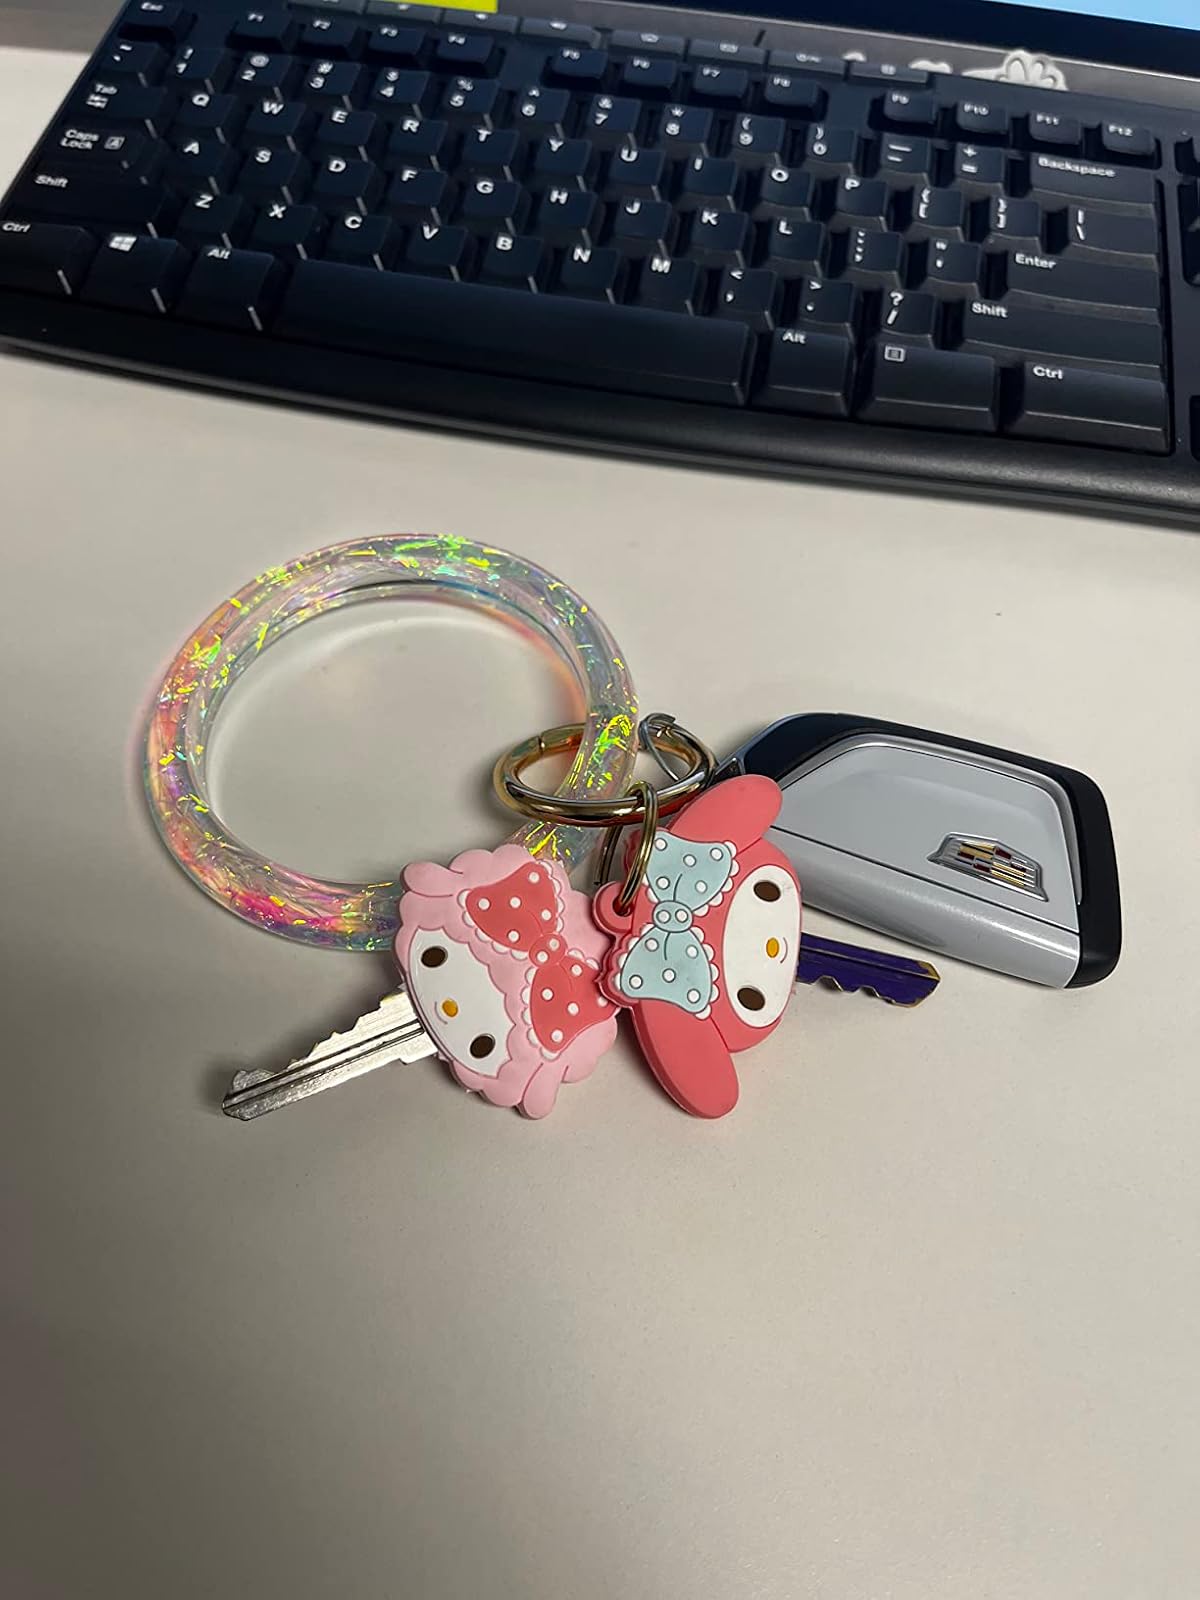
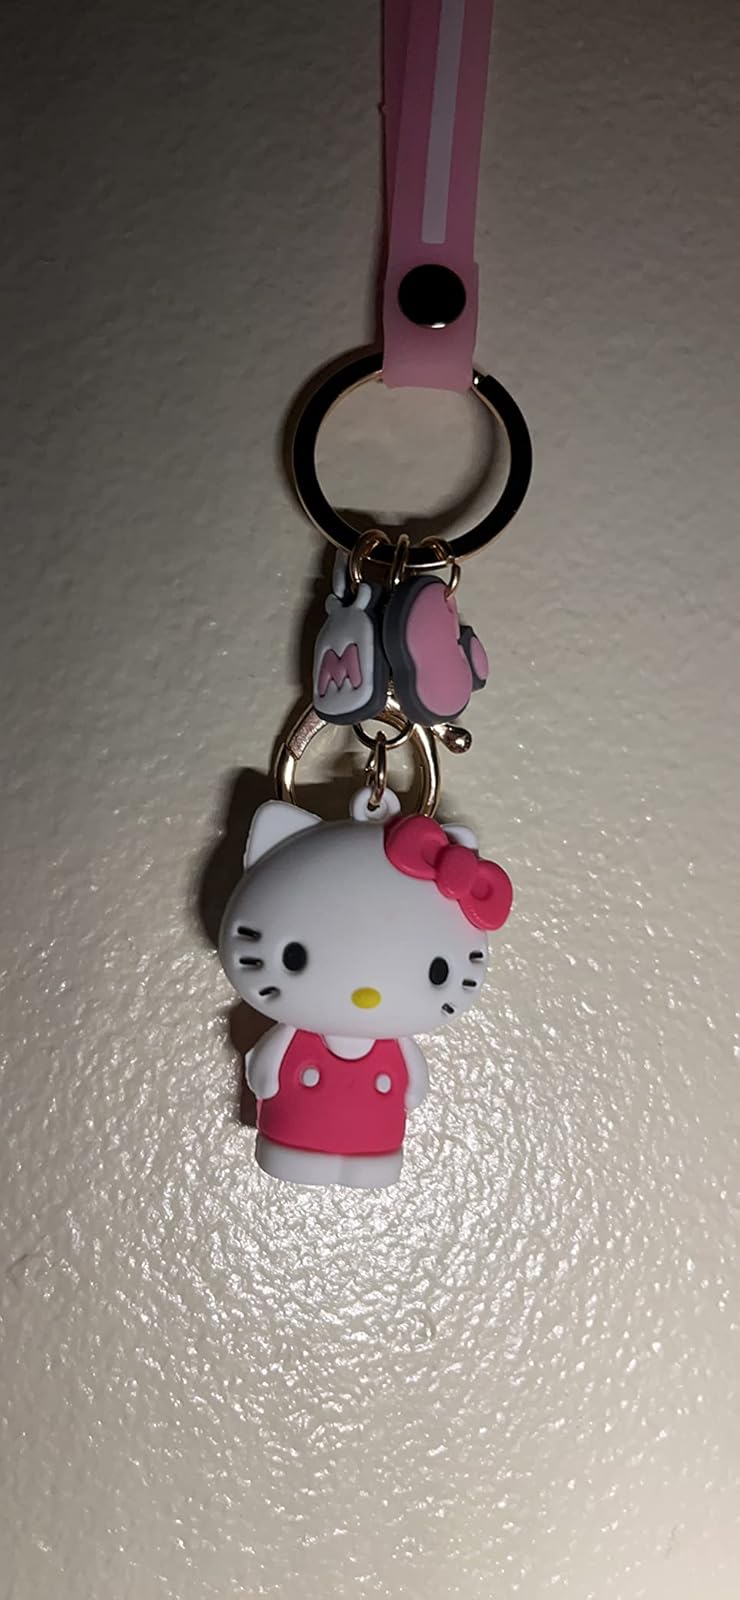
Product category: accessories_keychain
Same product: no